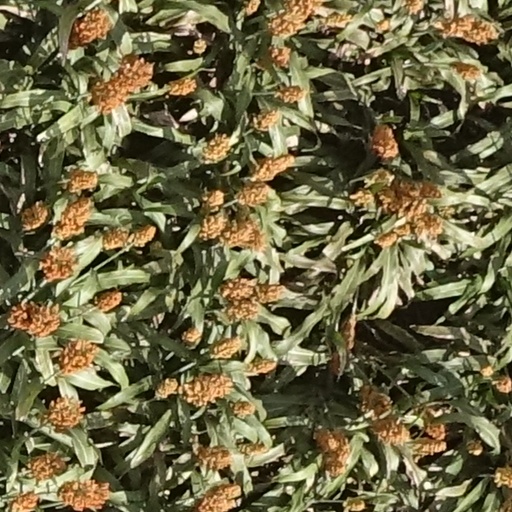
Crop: sorghum